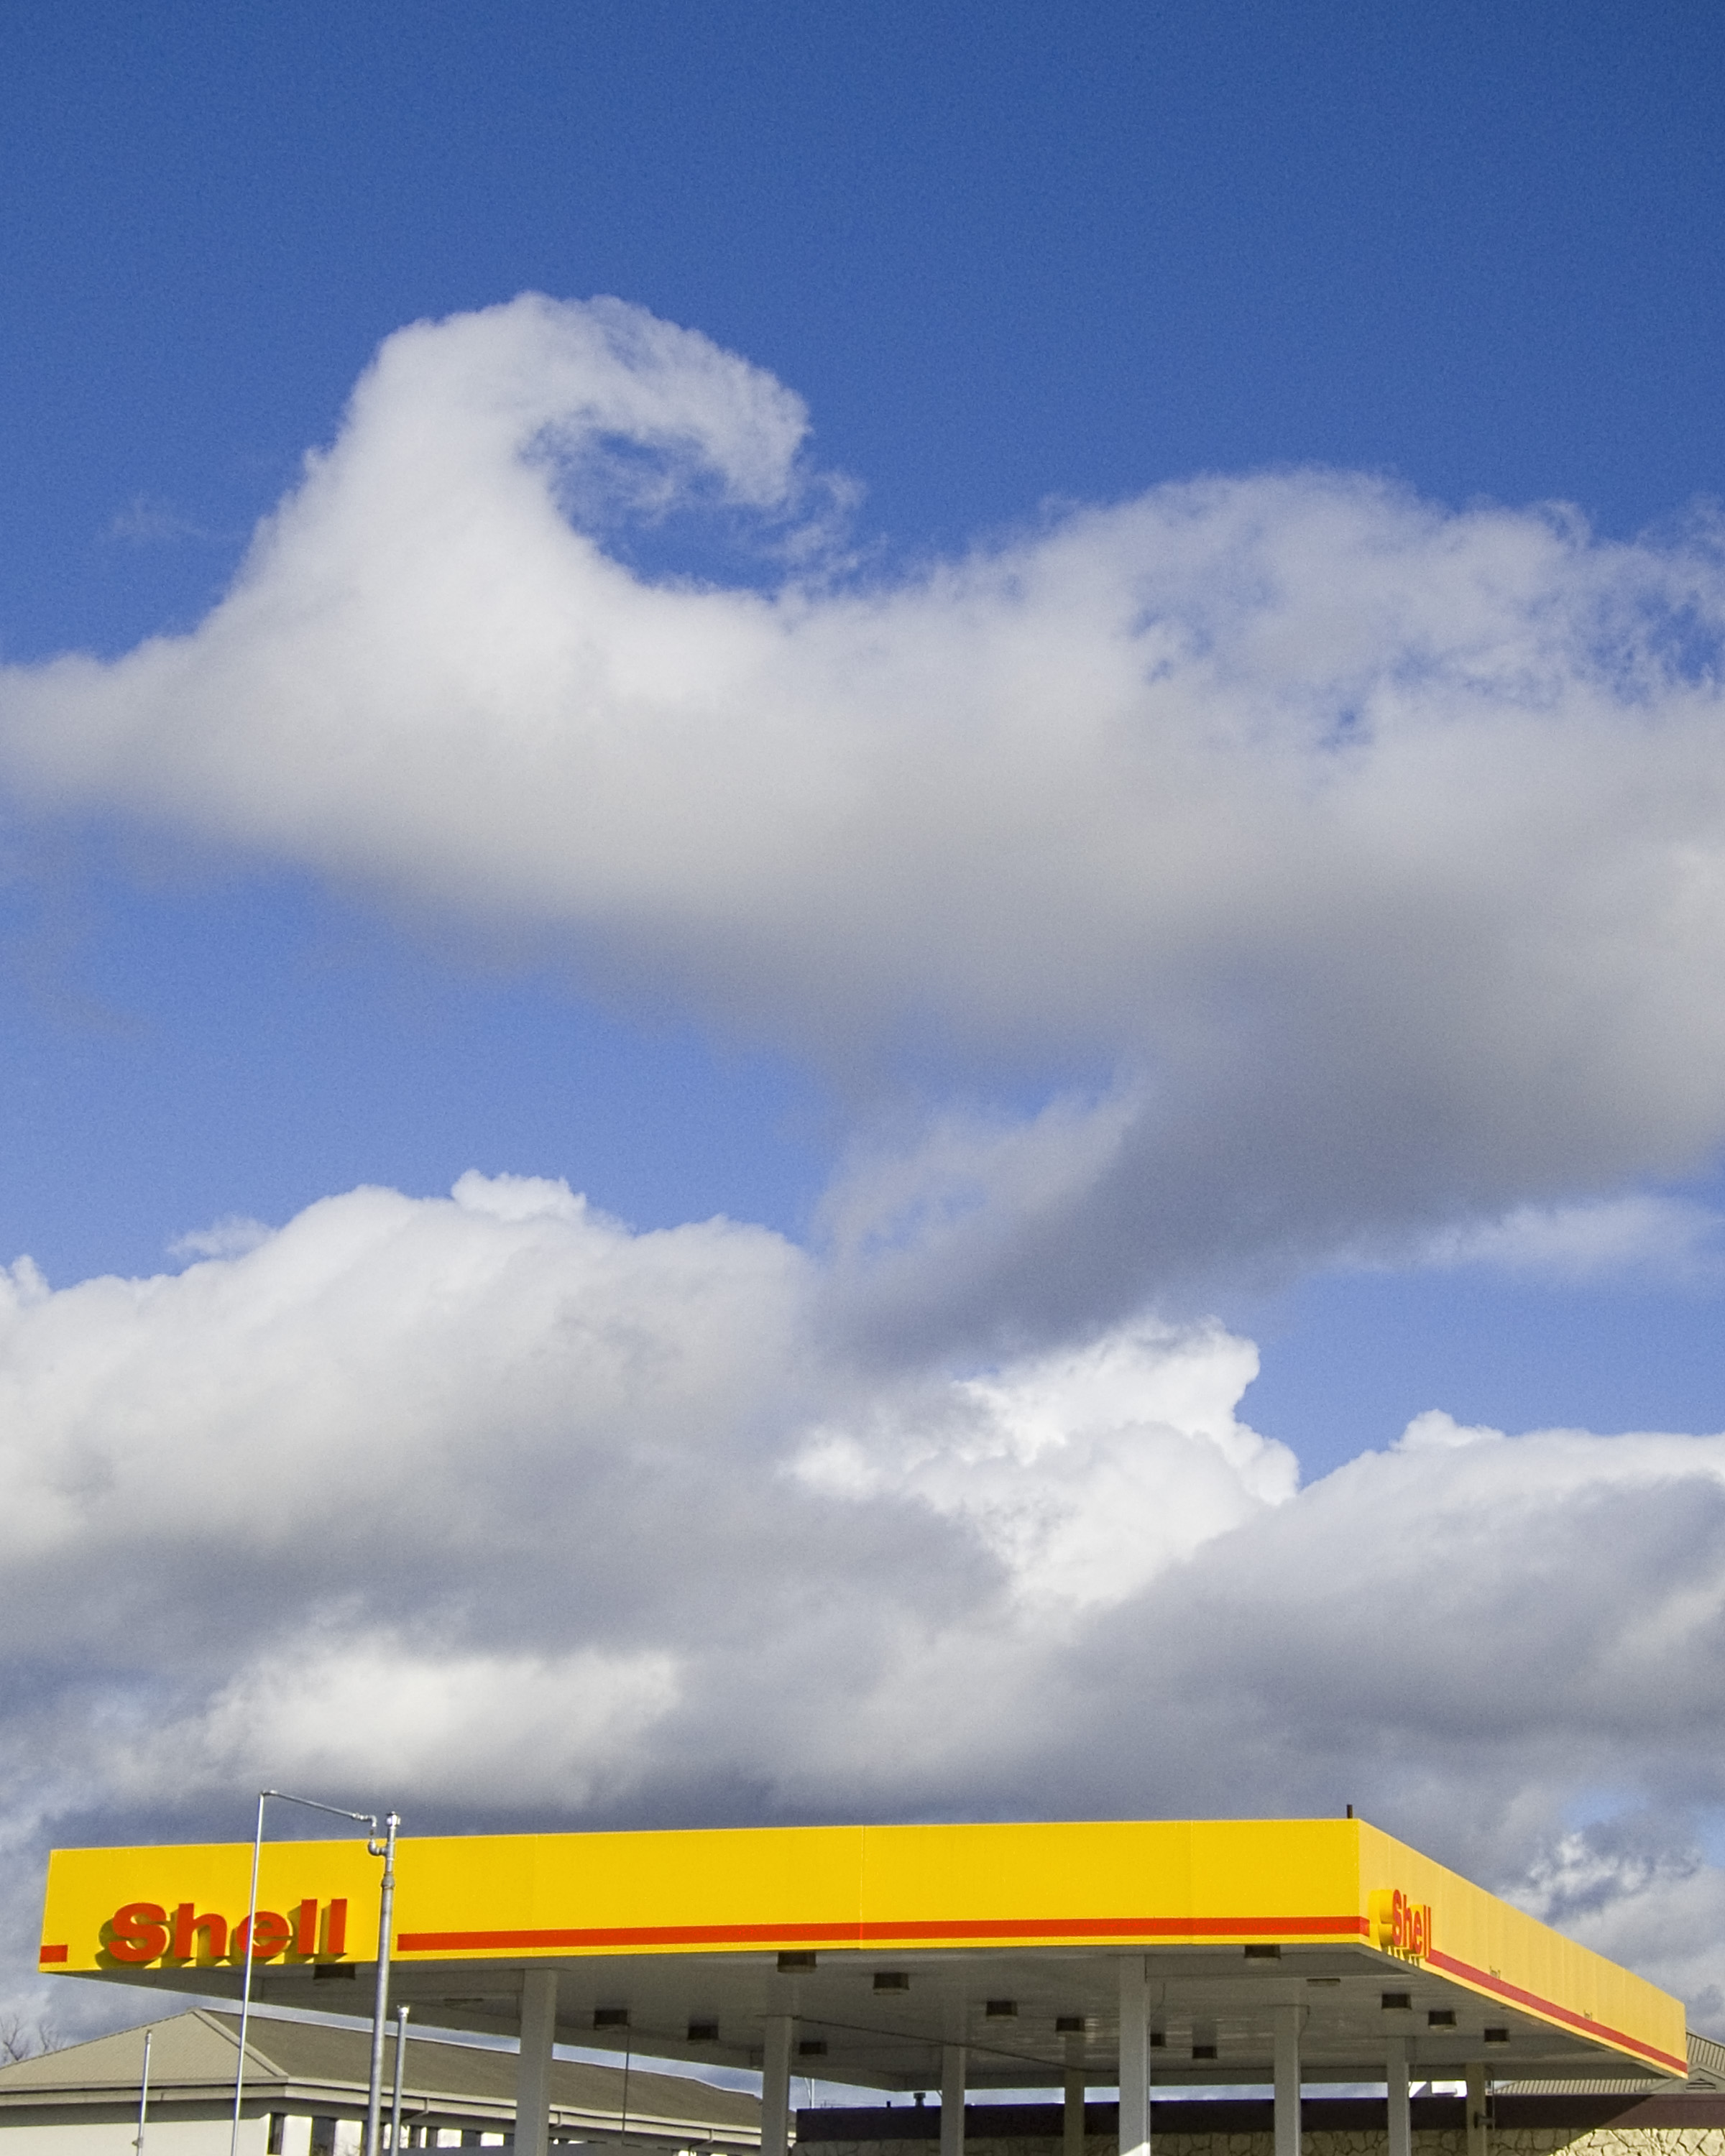
cloud, sky, vehicle, clouds, gasstation, sacramento, atmosphere of earth